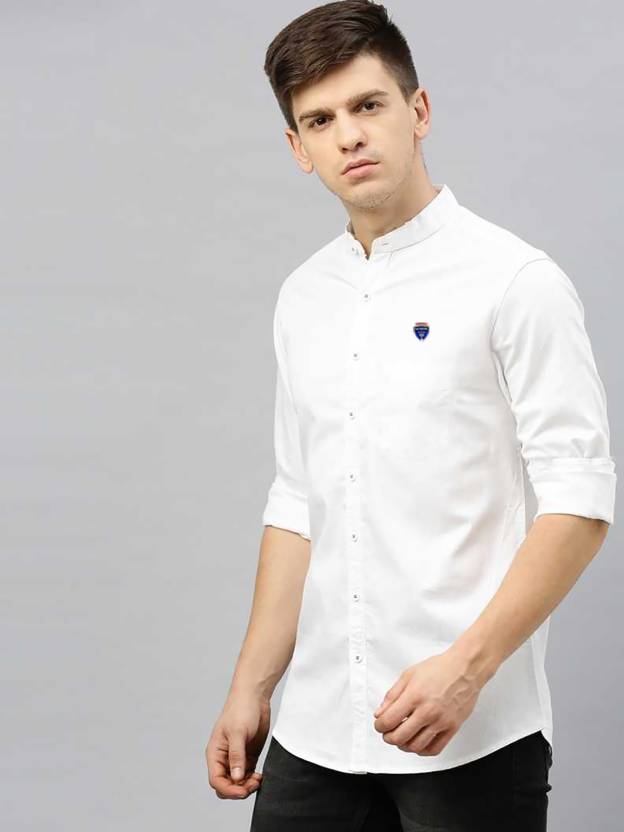
Product: Men Slim Fit Washed Mandarin Collar Casual Shirt
Price: ₹398
Colors: White
Pattern: Washed
Description: This is a best Casual wear Shirt with Mandarin collar , long sleeves with button cuffs , full buttoned placket on the front, yoke on the back, Curved. Pair this along with a good pair of denim or chinos and loafers for a Sharp and Dapper look.